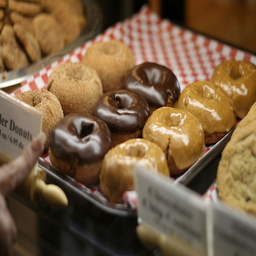
Person pointing to the tray of donuts behind the display window
A selection of different flavored doughnuts on a tray.
A tray filled with lots of different types of donuts.
A bunch of donuts that appear to be in a bakery.
A bakery presents some doughnuts on their shelf.